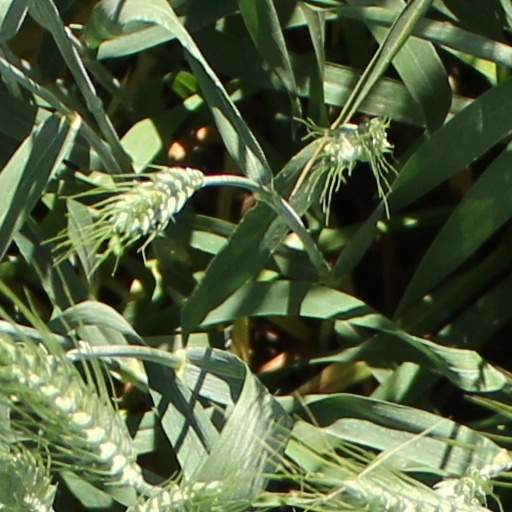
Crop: wheat